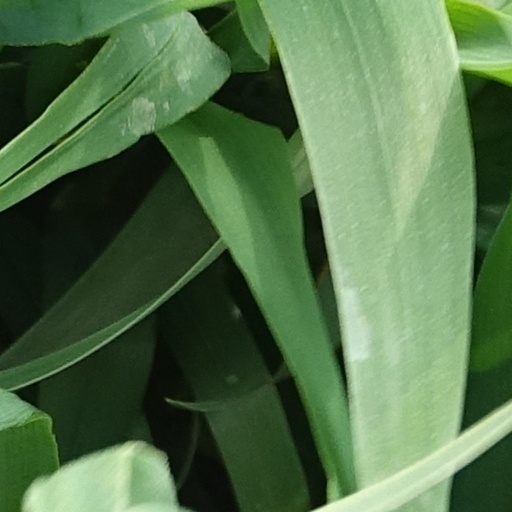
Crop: wheat